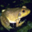
Label: frog